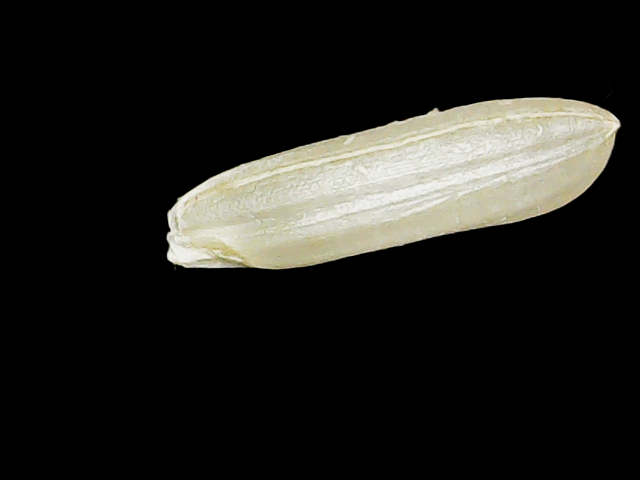
Rice variety: Binadhan14